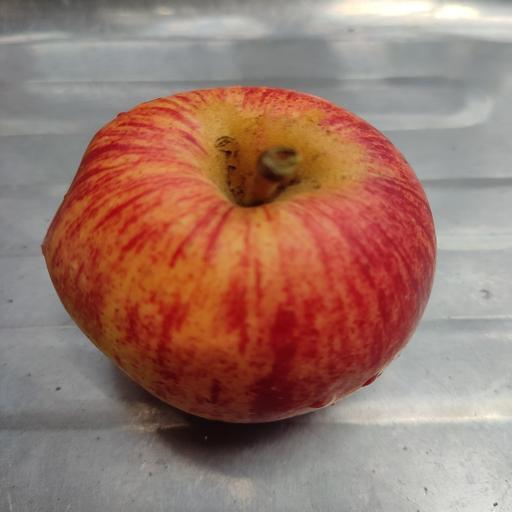
Crop type: Apple_Gala